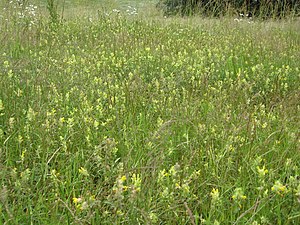
Stor skjaller / Galleri
Stor skjaller er en enårig plante med lysegule blomster, som ses i maj til august. Planten er en halvsnylter, der især udnytter forskellige græsater som værtplanter. Derved kan den skade udbyttet af foderplanter. Omvendt kan arten benyttes til at undertrykke græsserne i dyrkede blomsterenge.